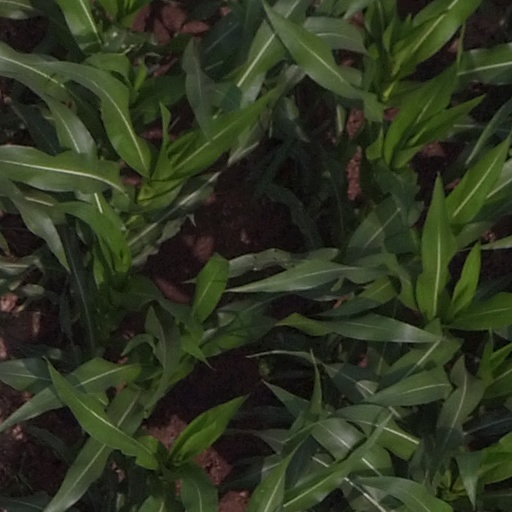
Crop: maize; corn